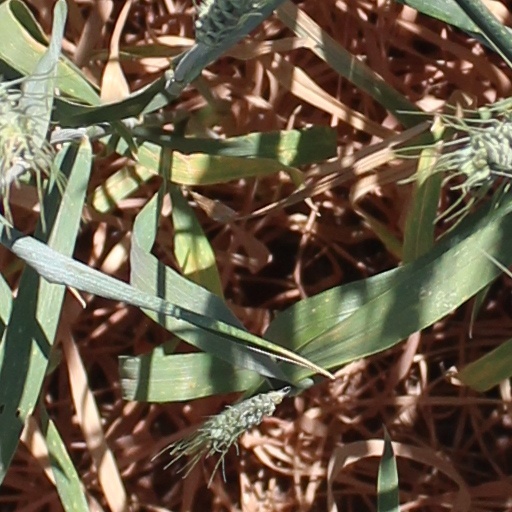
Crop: wheat